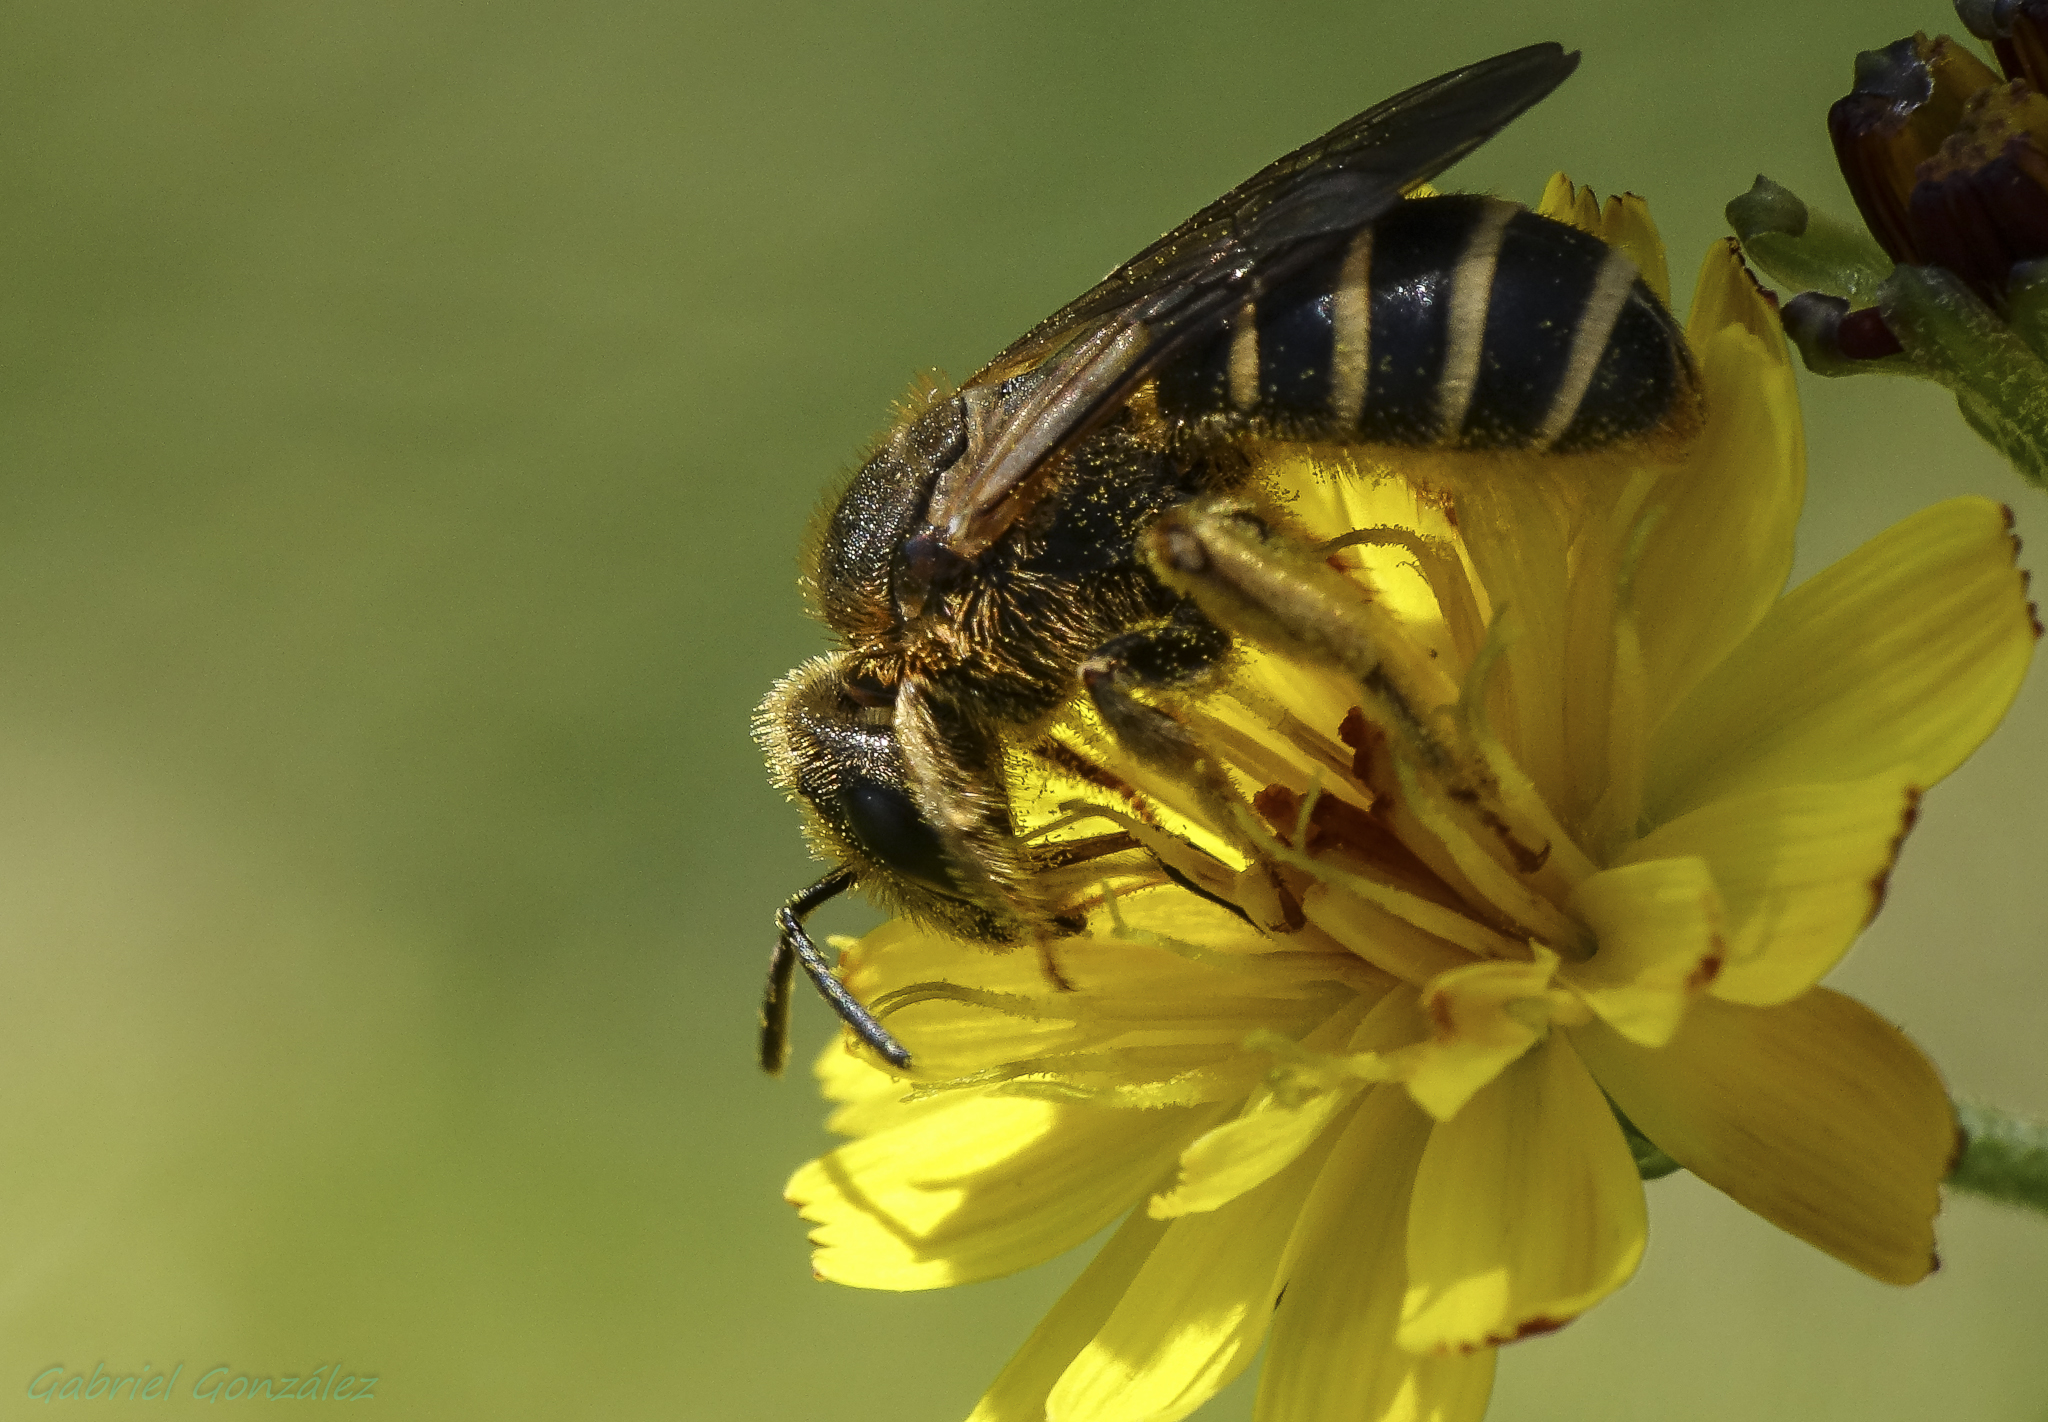
nature, plant, photography, flower, petal, fly, pollen, insect, macro, botany, yellow, flora, fauna, invertebrate, close up, animals, bee, naturaleza, bumblebee, nectar, ggl1, gaby1, xovesphoto, animales, sonyrx10, rx10, gphoto, xelodegalicia, raynox250, macro photography, gabrielcoru a, honey bee, pollinator, plant stem, membrane winged insect